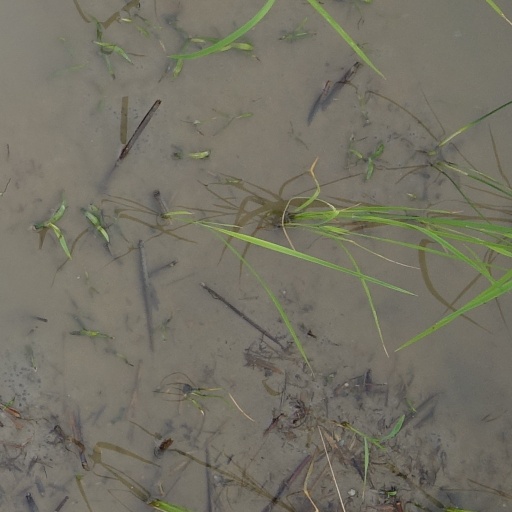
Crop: rice